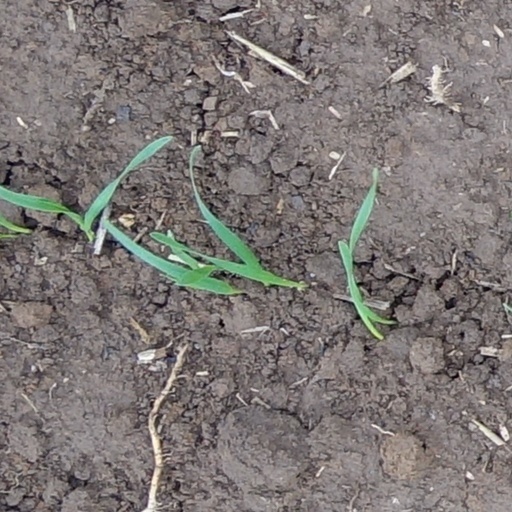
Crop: wheat